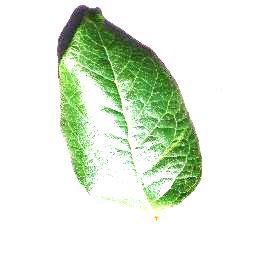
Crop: blueberry
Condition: healthy